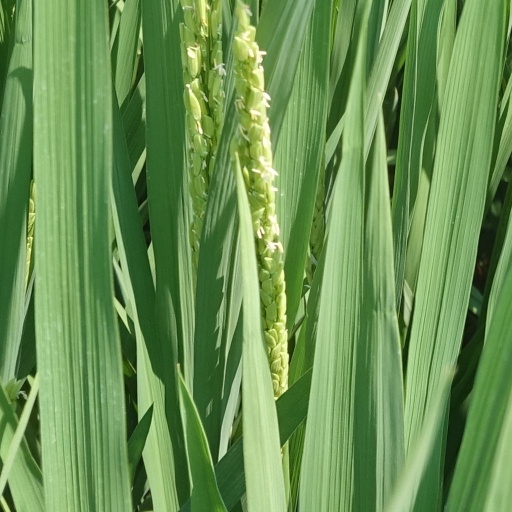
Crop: rice